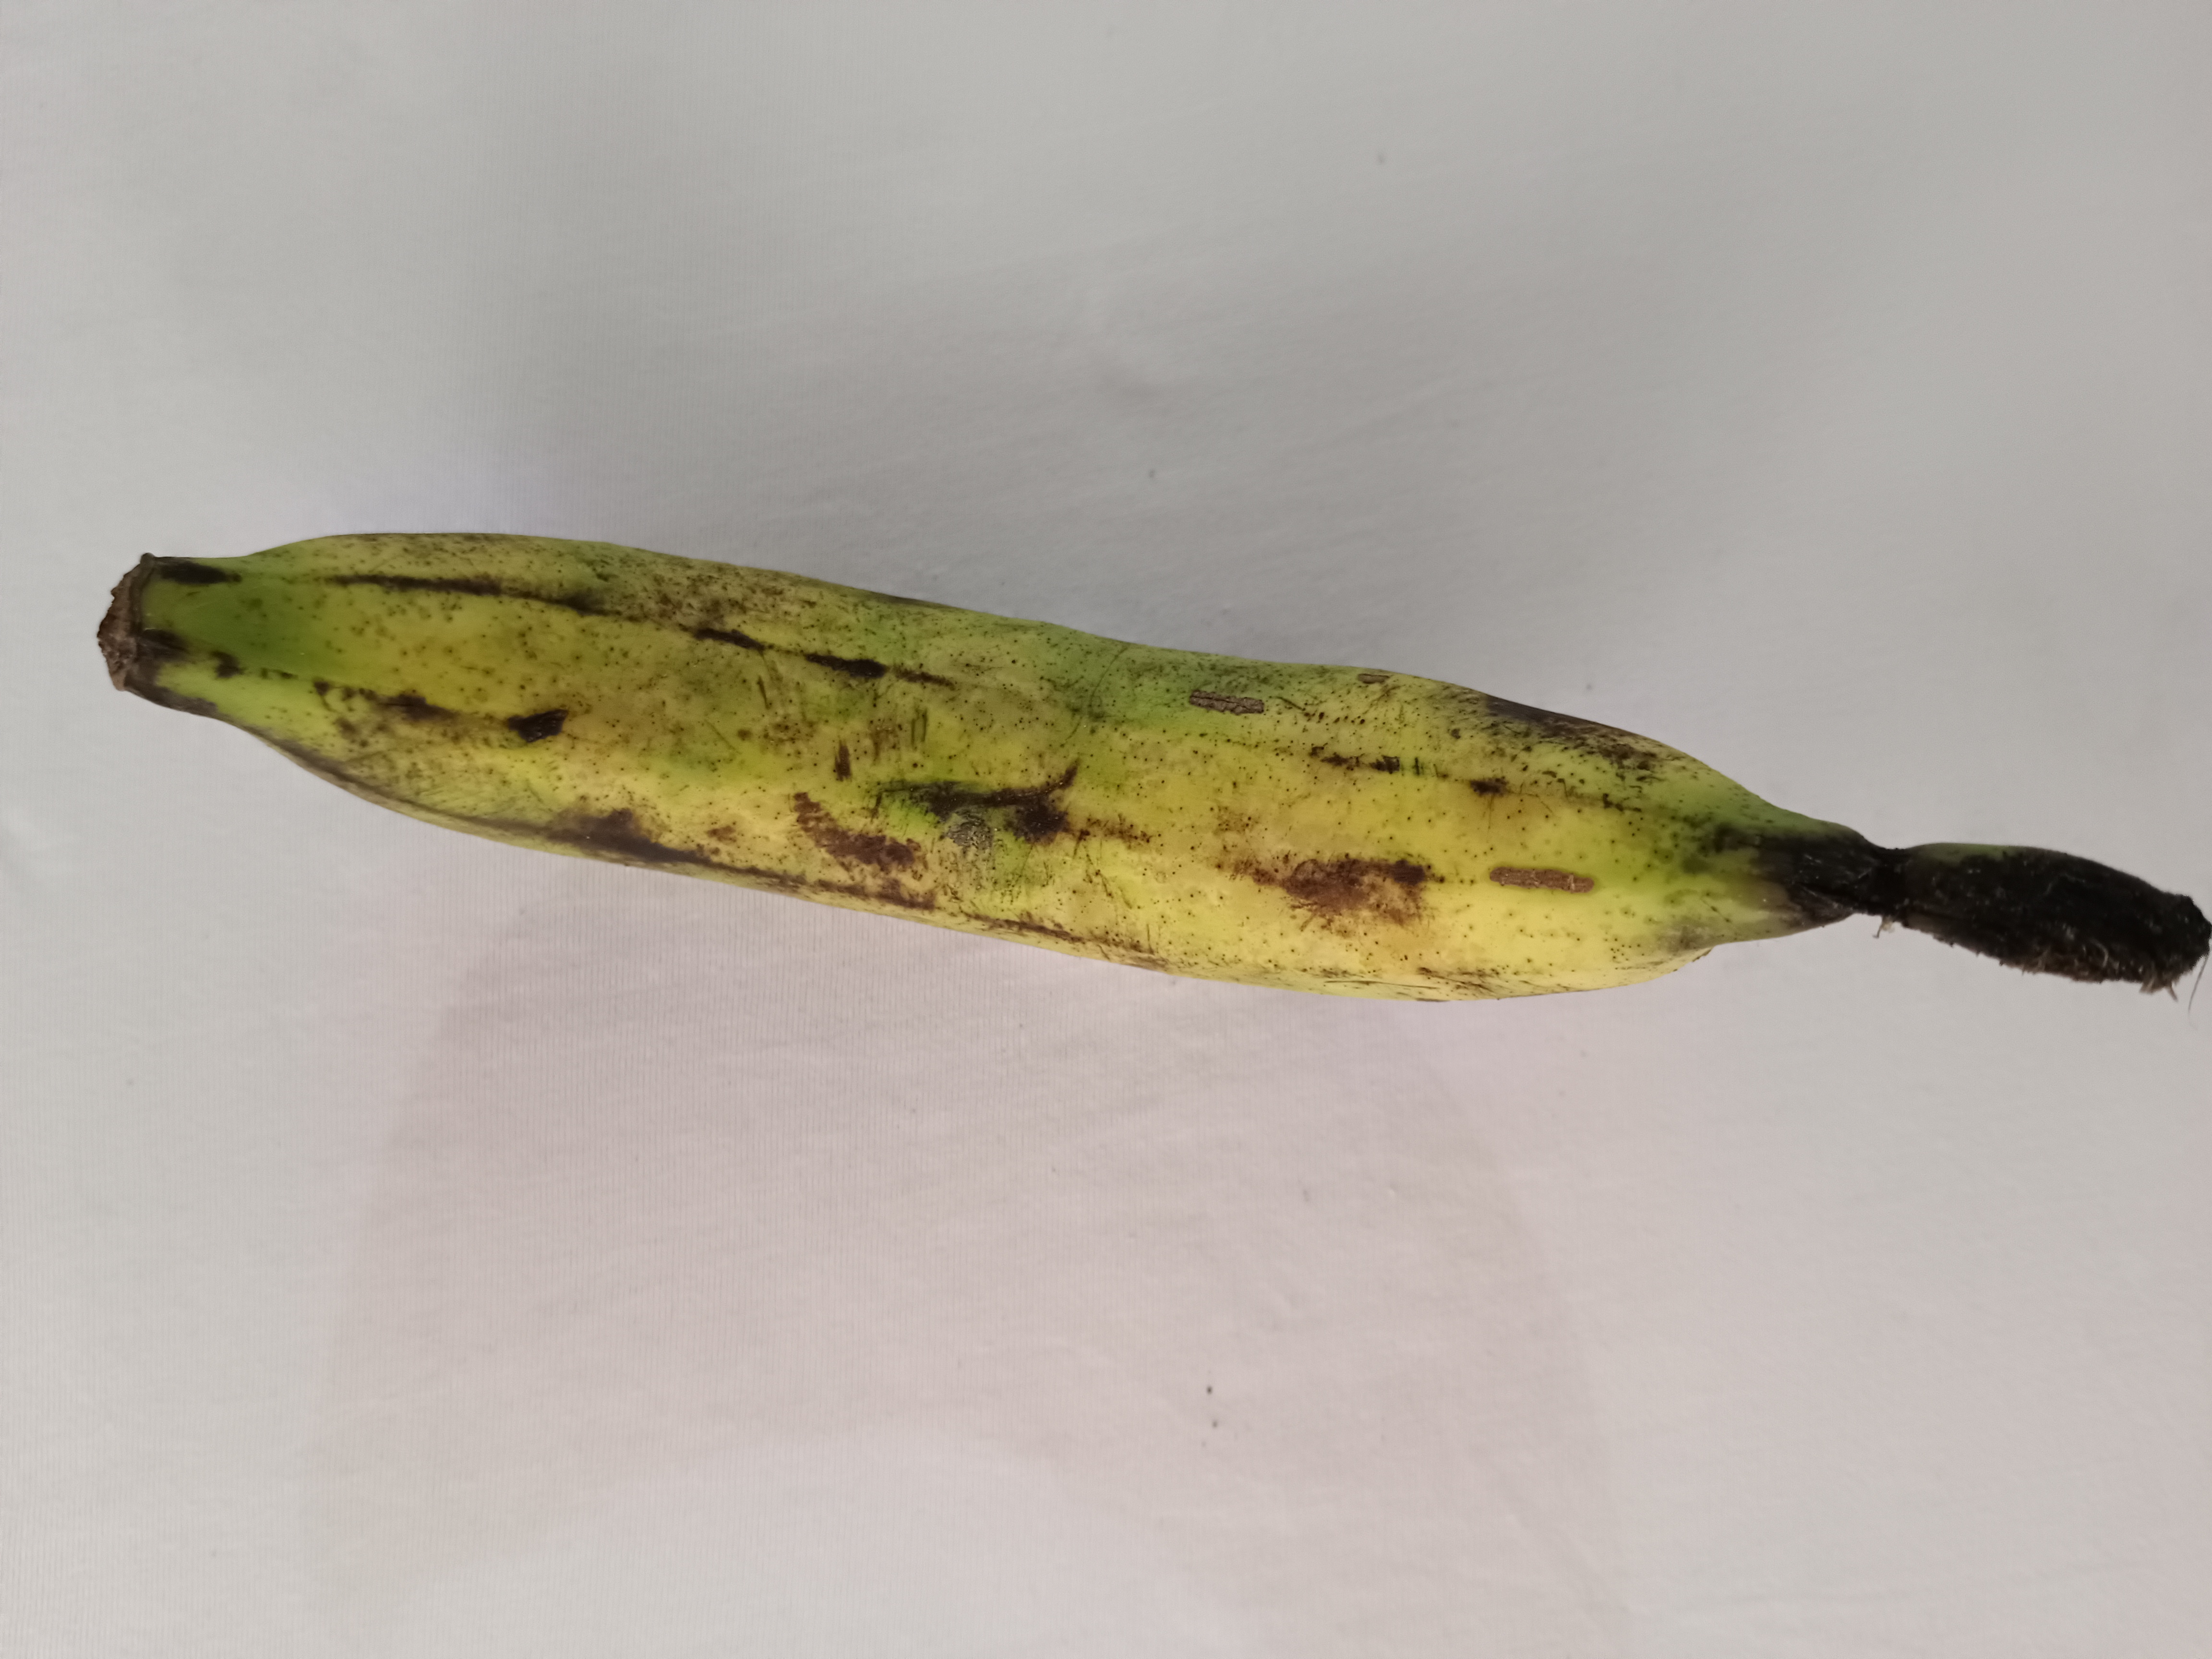
Banana variety: Shagor